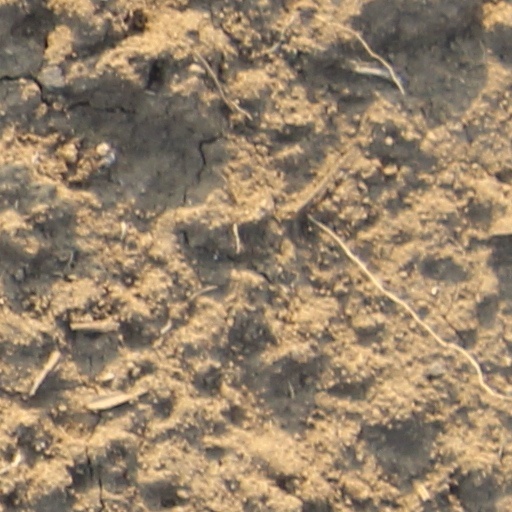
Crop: wheat